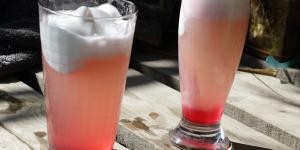
terremoto 150